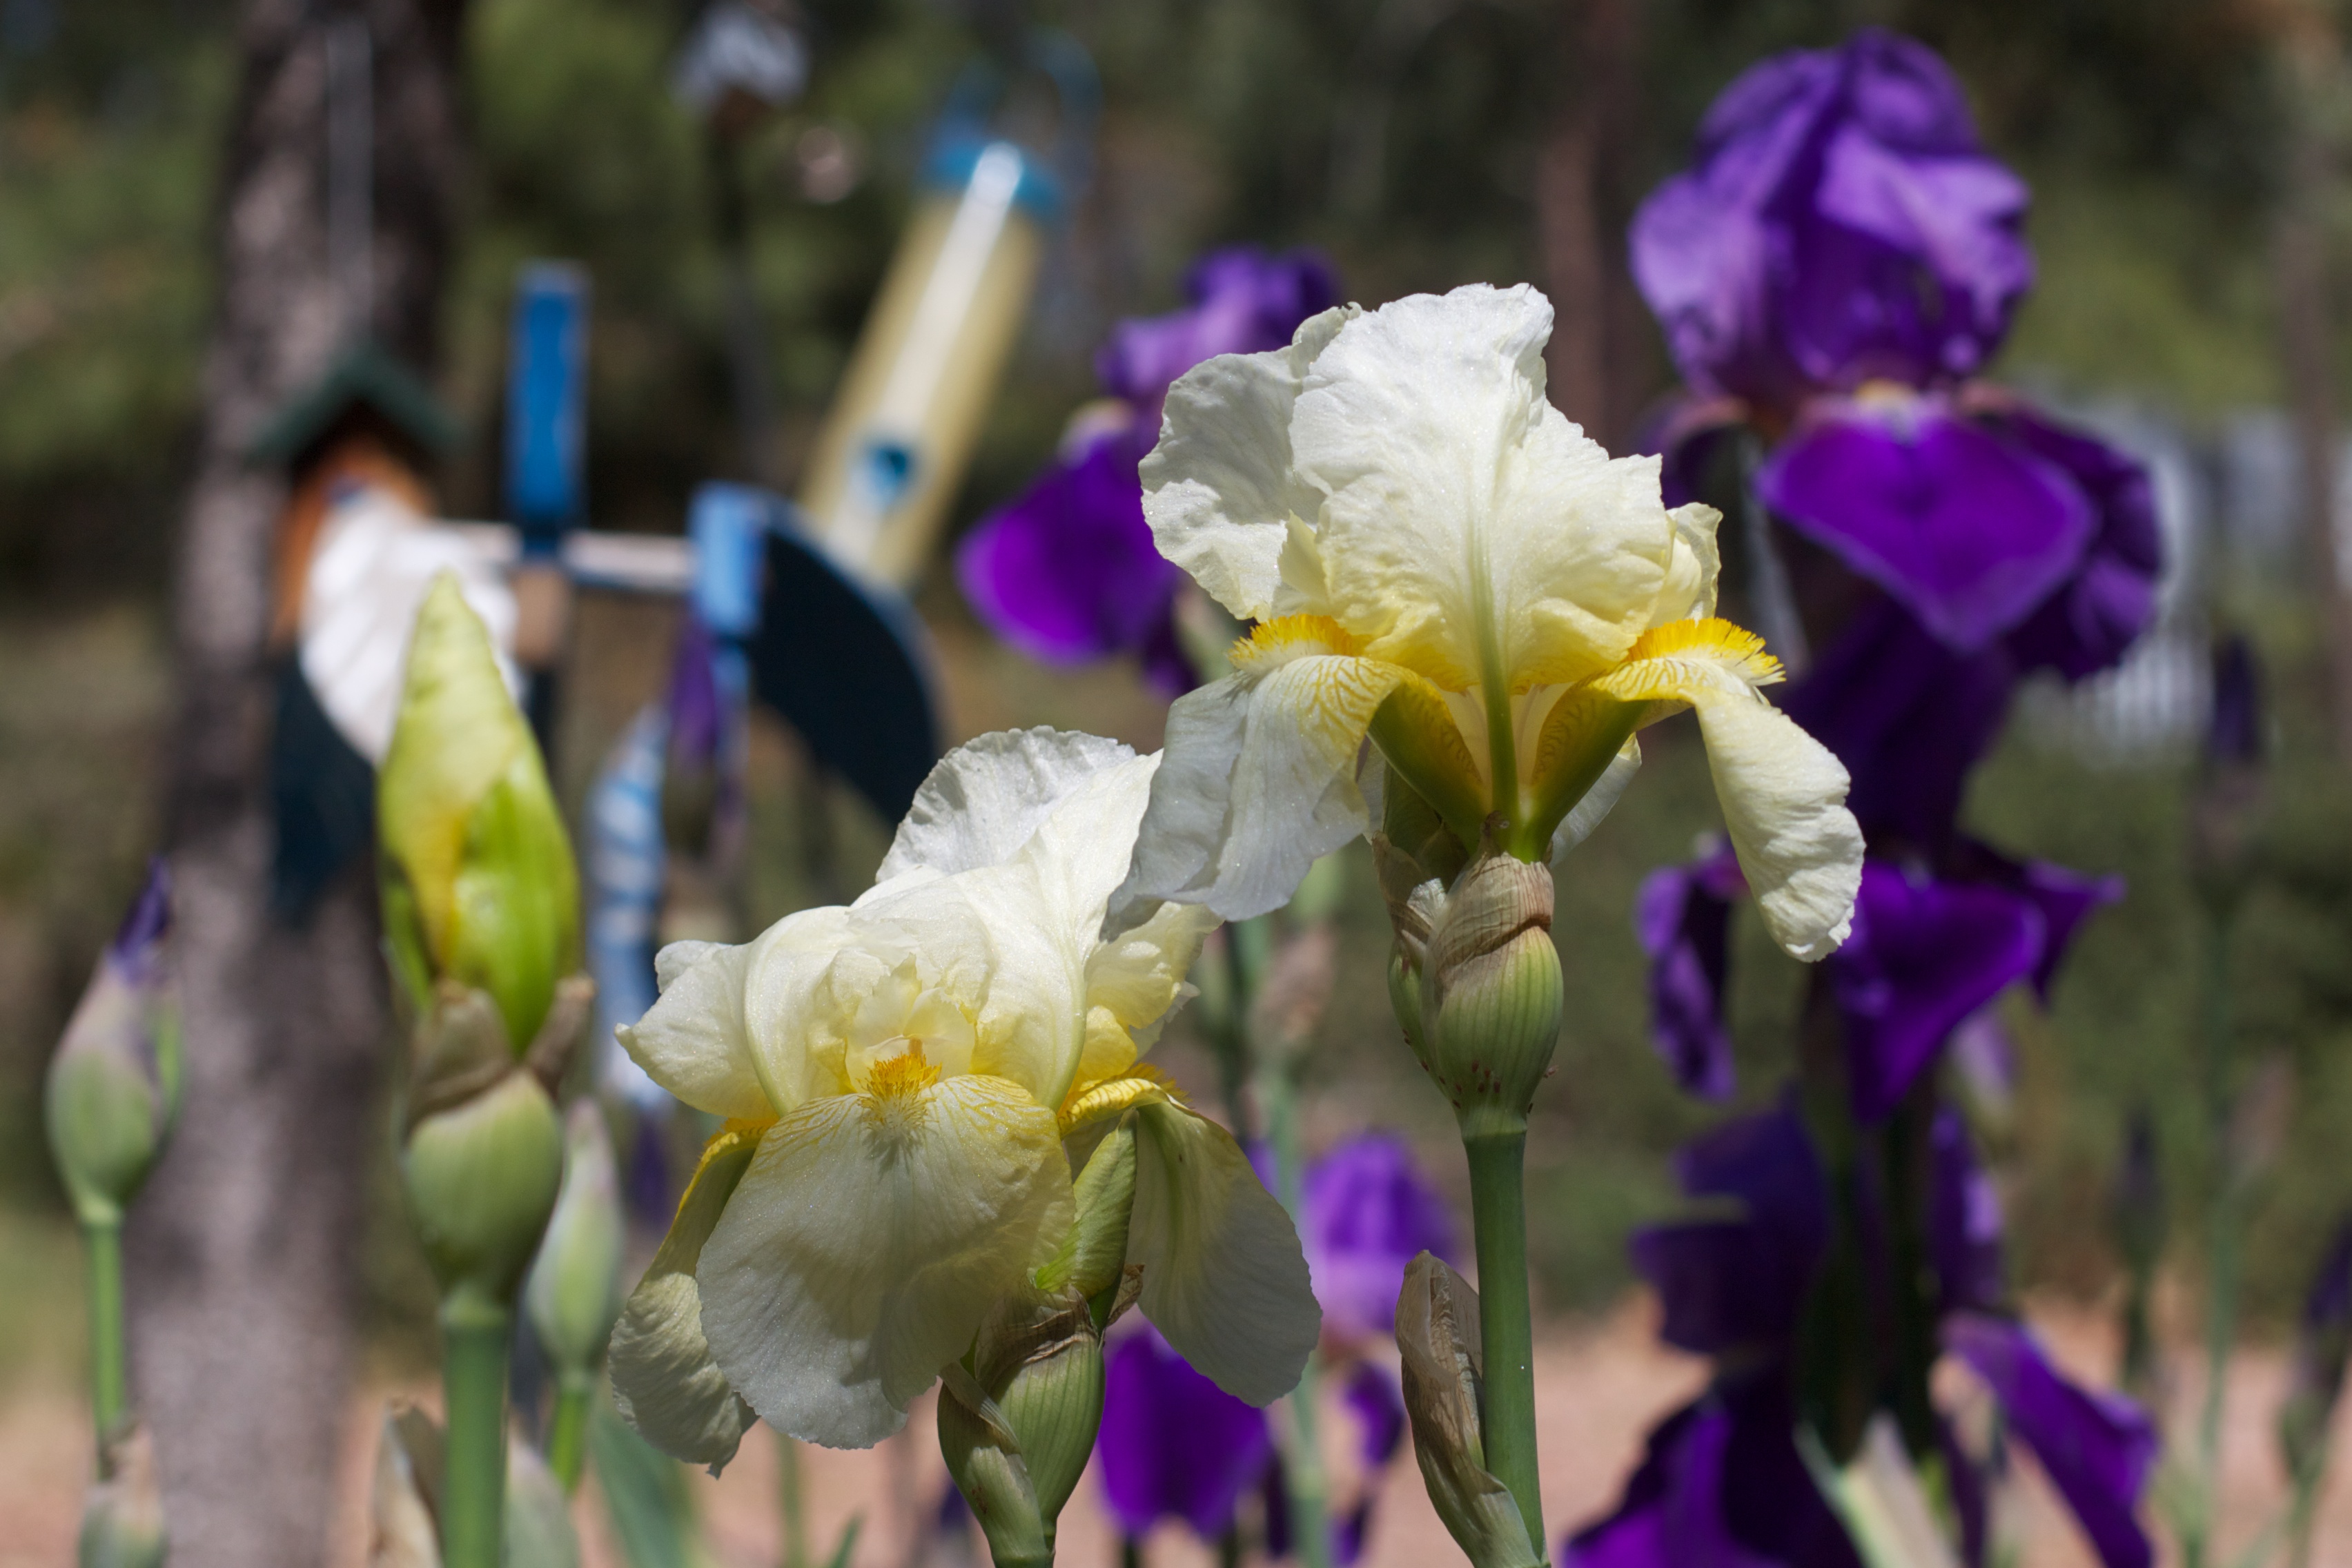
blossom, plant, flower, botany, flora, wildflower, iris, eye, 2011365, flowering plant, land plant, iris family